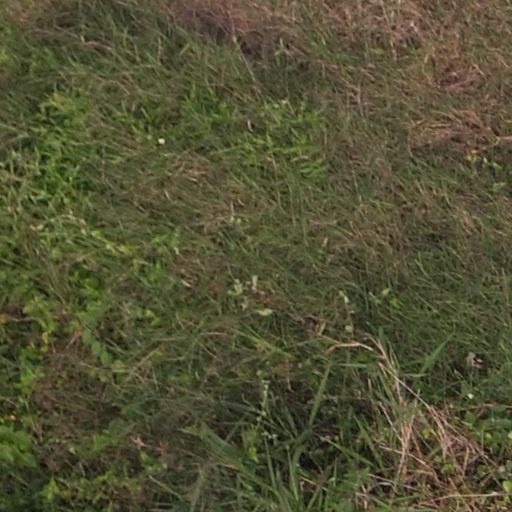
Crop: maize; corn